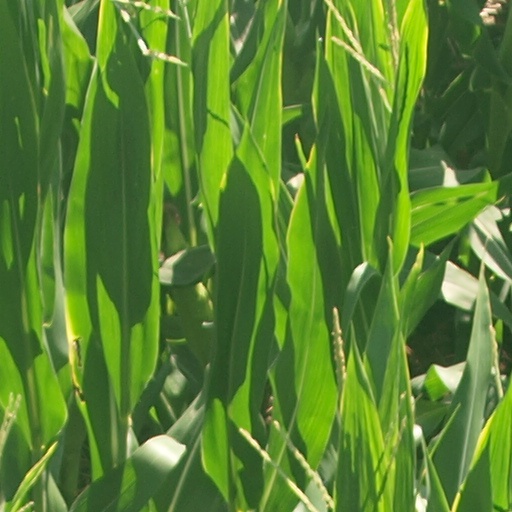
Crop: maize; corn